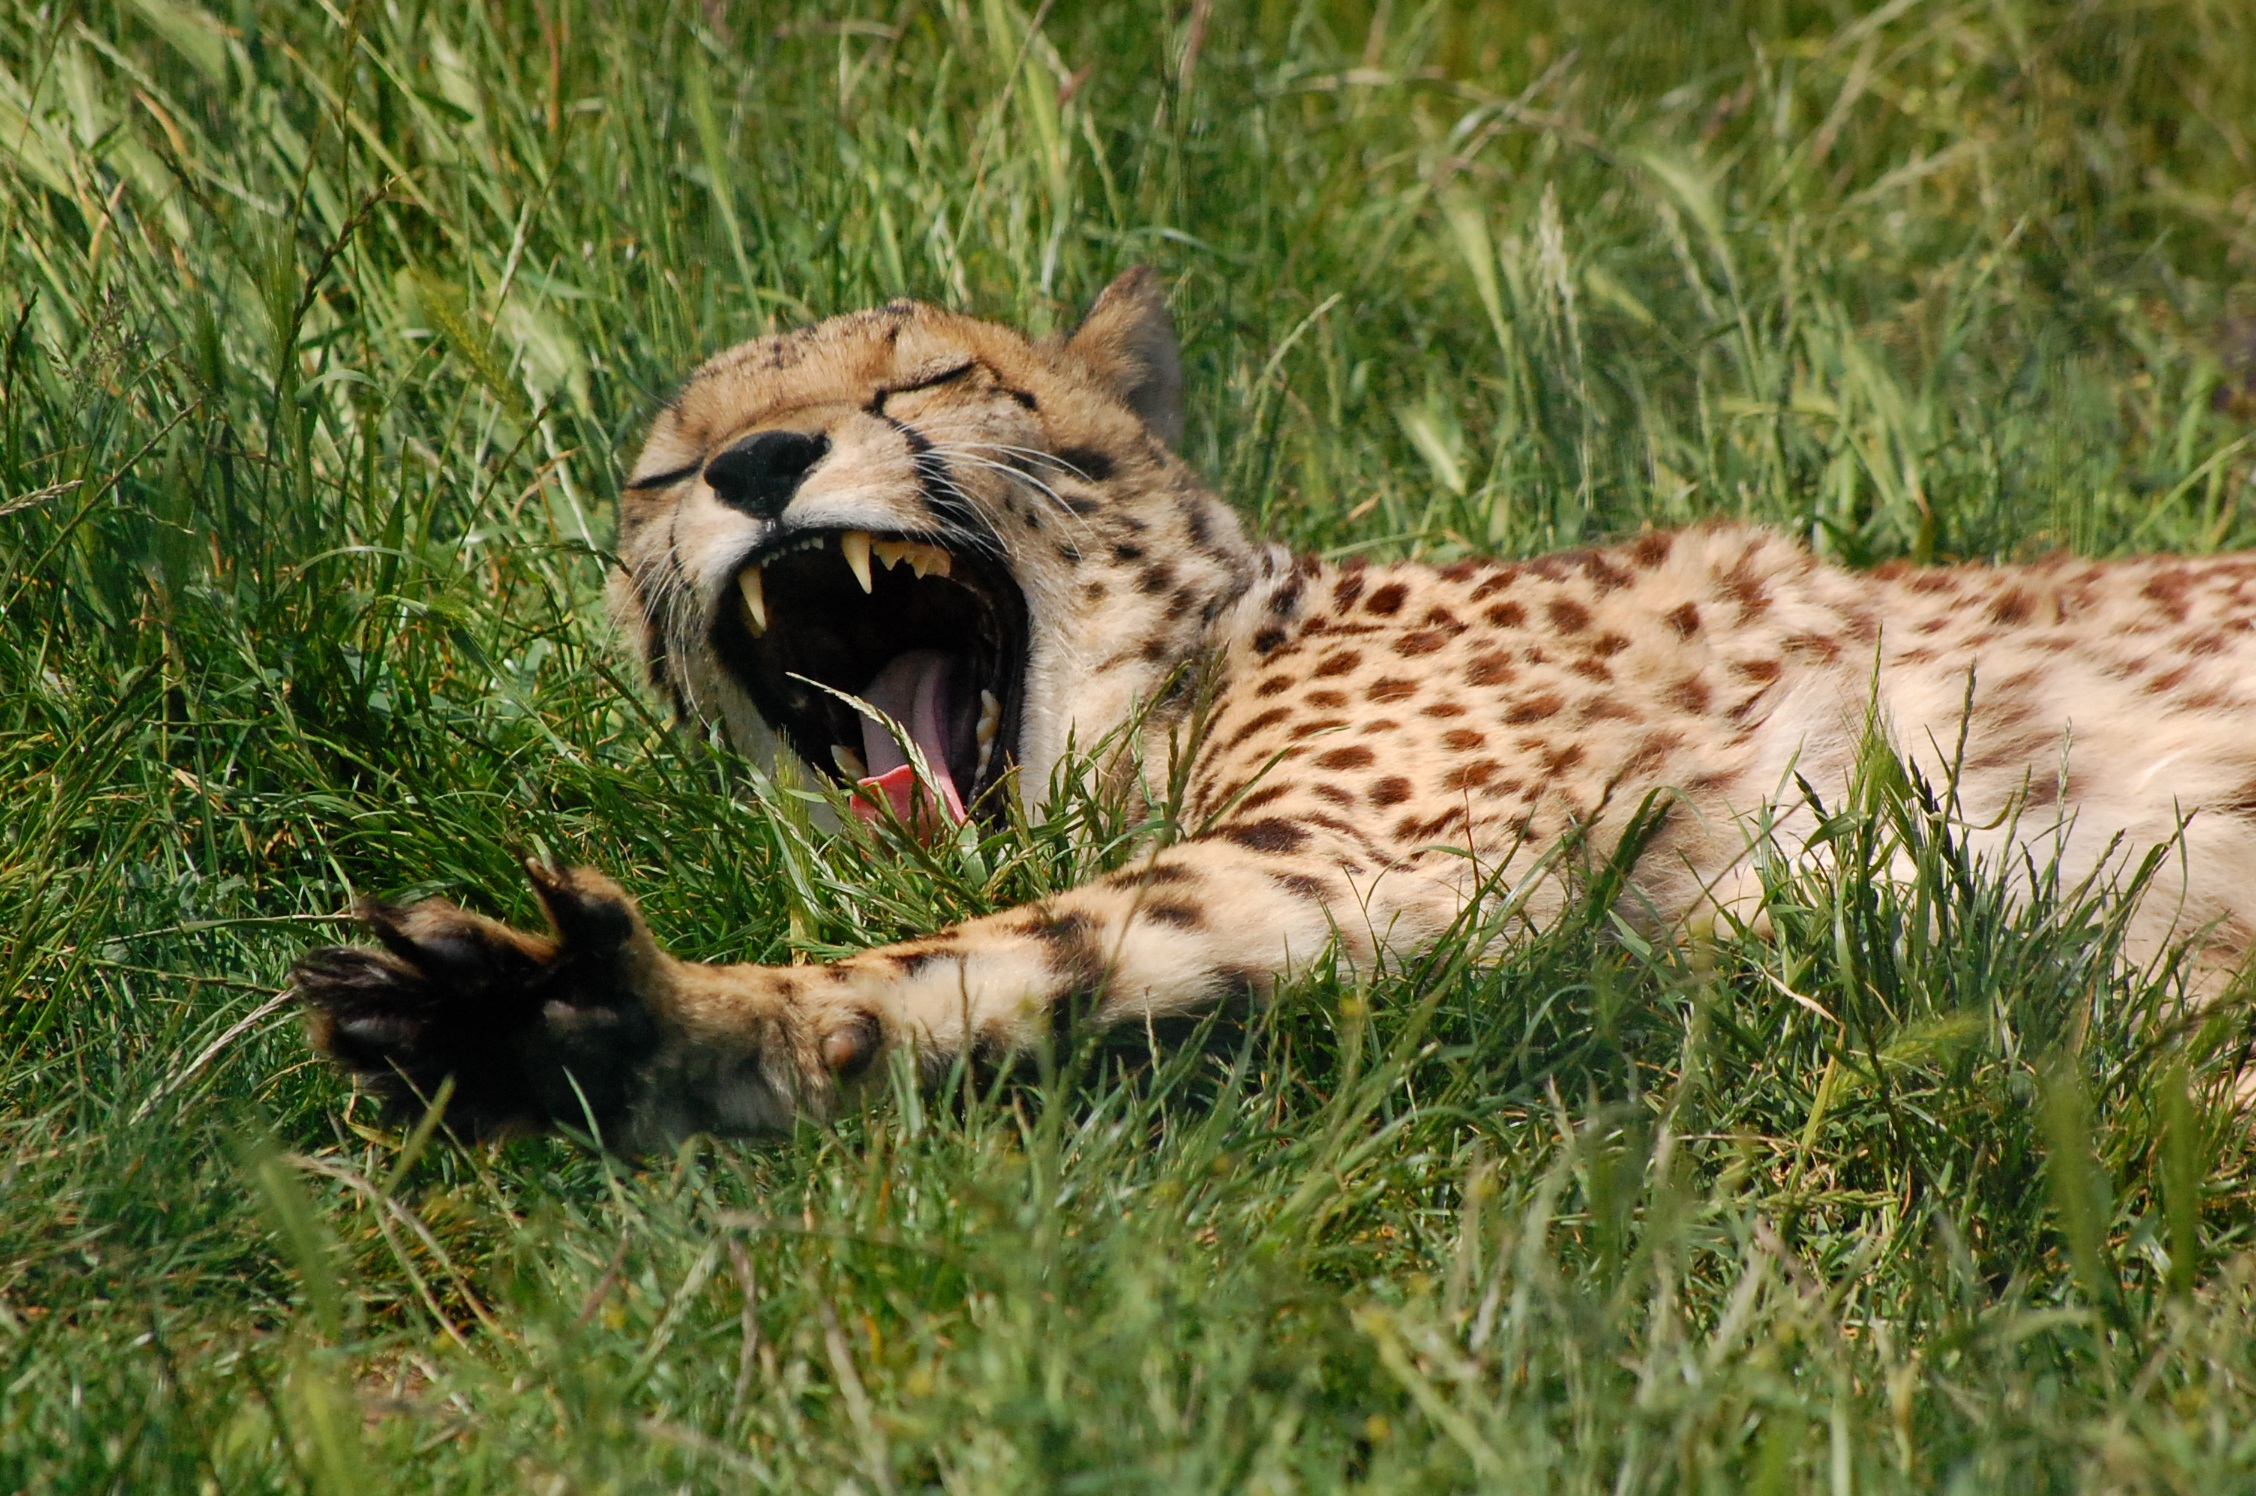
animal, wildlife, wild, mammal, fauna, savanna, yawn, cheetah, vertebrate, safari, wild cat, small to medium sized cats, cat like mammal